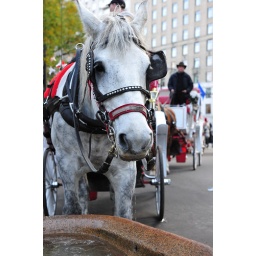
A horse takes a drink of water near 59th Street in New York, New York.